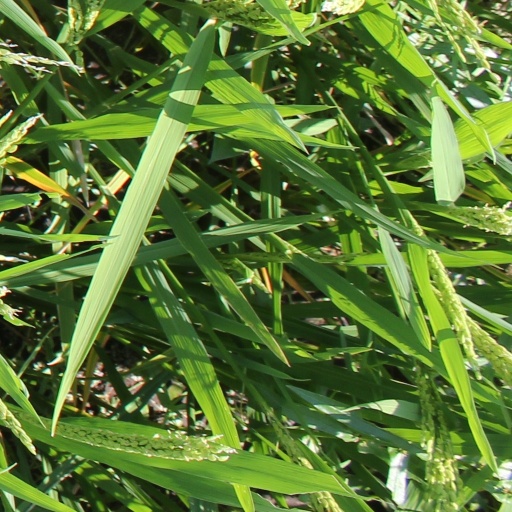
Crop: rice